Five Row

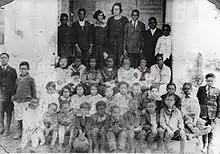
Students and faculty at the Five Row School in Reynolda Village

The Five Row Community had their own school. Lovey Eaton was appointed by Katharine Smith Reynolds as the first teacher at the Five Row School. 60 students attended the school and it was known for its academics. It ran a longer school year, functioning for 8 months instead of 6. Also, though segregated, they used the same textbooks that were used in the local public schools and taught the same subjects. The school was a large building and also served as a church.